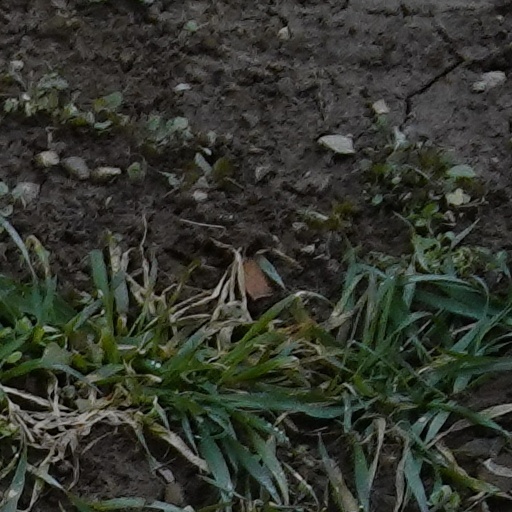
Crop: wheat